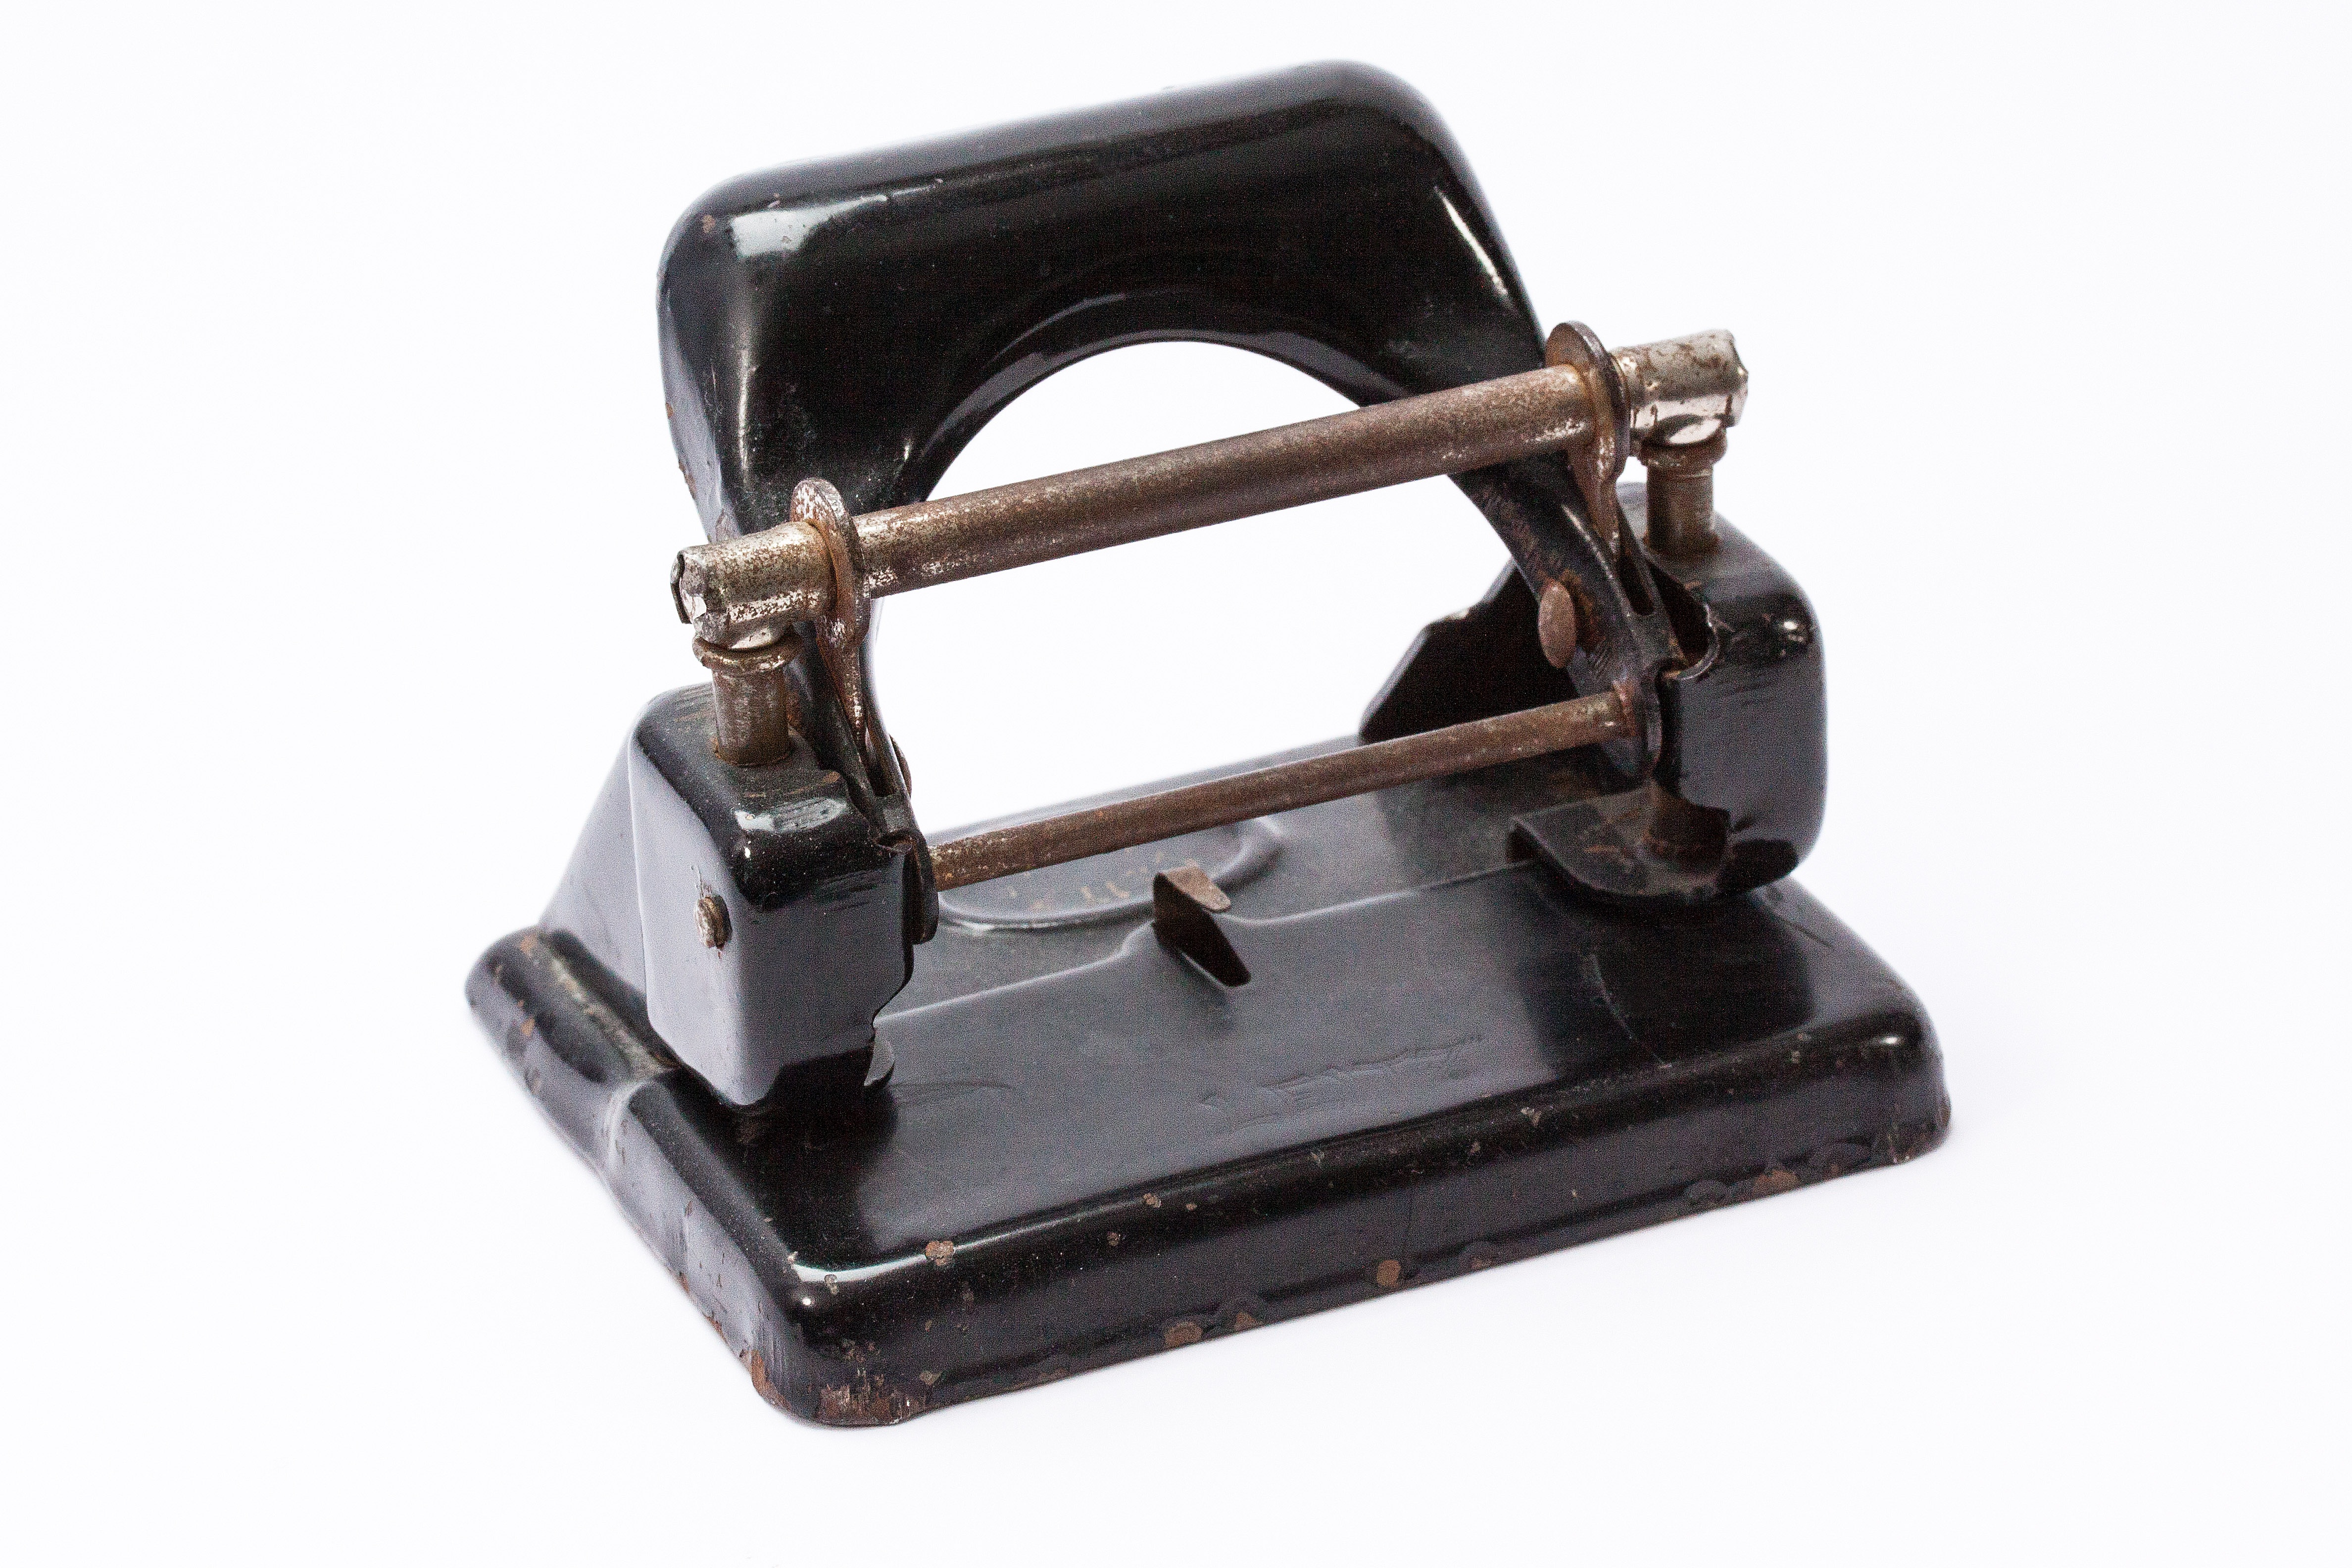
antique, retro, old, metal, office, tools, hardware, punch, perforator, defined distance, punch holes, punching tool, soennecken friedrich